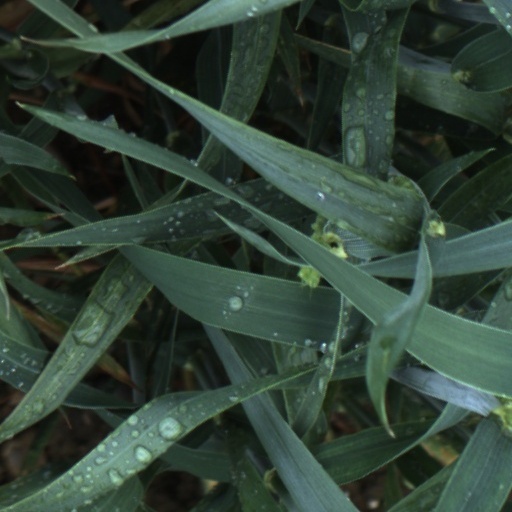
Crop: wheat